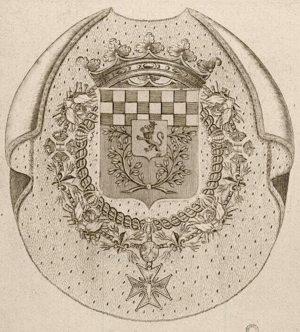
Armoiries des ducs de Chaulnes
Le titre de duc de Chaulnes, pair de France créé en 1621 pour une branche de la famille d'Albert de Luynes, s'est éteint une première fois en 1698. Rétabli en 1711 pour une autre branche, il s'est éteint définitivement en 1792. Il est porté depuis comme titre de courtoisie dans la famille d'Albert de Luynes.